William I, Count of Nassau-Siegen

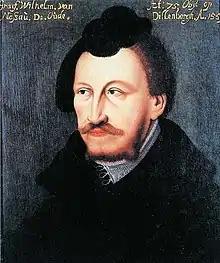
Portrait by Dutch artist Johannes Tideman (1671)

William I of Nassau-Siegen (10 April 1487 – 6 October 1559), nicknamed the Elder or the Rich, was Count of Nassau-Siegen and half of Diez from 1516 to 1559. He was a descendant of the Ottonian Line of the House of Nassau.